Southwest LRT

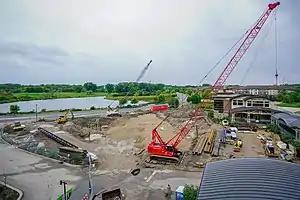
On an overcast day, two cranes and several other construction vehicles work in a mostly empty worksite between some one-story buildings, a road, and a lake.

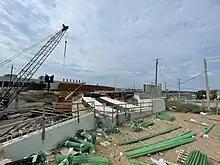
Southwest LRT construction from Royalston Ave towards Cedar Lake Trail and Glenwood Avenue - August 2022

Construction bids were revealed publicly on August 15, 2017 but were rejected for being too costly and non-responsive (Bids did not meet the requirements). As of May 2018, the Metropolitan Council estimated the building costs to be at $2.003 billion. On November 15, 2018, the Council accepted an $800 million construction bid for a section of the construction by Lunda Construction and C.S. McCrossan.